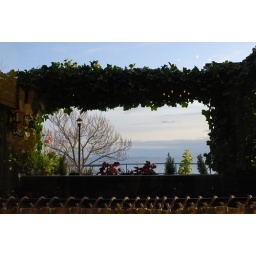
Looking through the window while eating in a restaurant at White Rock.